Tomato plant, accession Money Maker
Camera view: bottom (45 deg); turntable rotation: 300 degrees
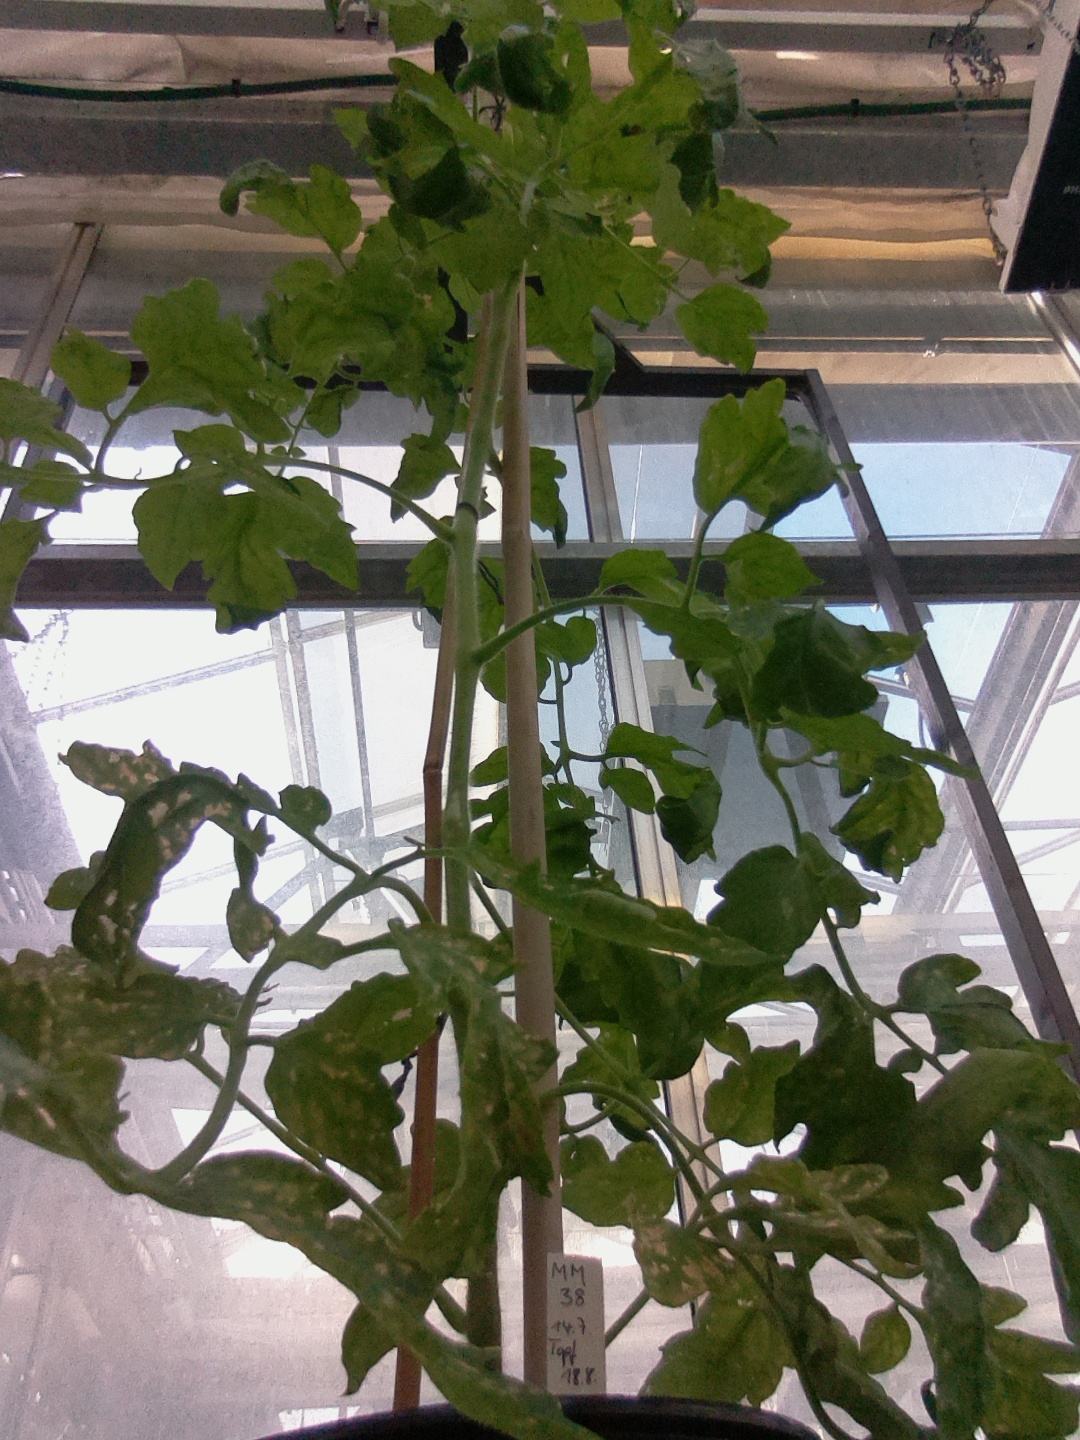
BBCH growth stage 72: 20%-30% of final fruit size